Abdul Hamid II

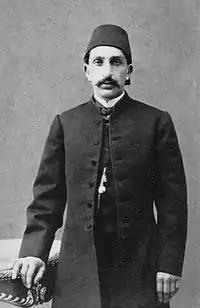
"Şehzade" (Prince) Abdul Hamid in 1868.

Abdul Hamid's distrust of the reformist admirals of the Ottoman Navy (whom he suspected of plotting against him and trying to restore the constitution) and his subsequent decision to lock the Ottoman fleet (the world's third-largest fleet during the reign of his predecessor Abdul Aziz) inside the Golden Horn indirectly caused the loss of Ottoman overseas territories and islands in North Africa, the Mediterranean Sea, and the Aegean Sea during and after his reign.